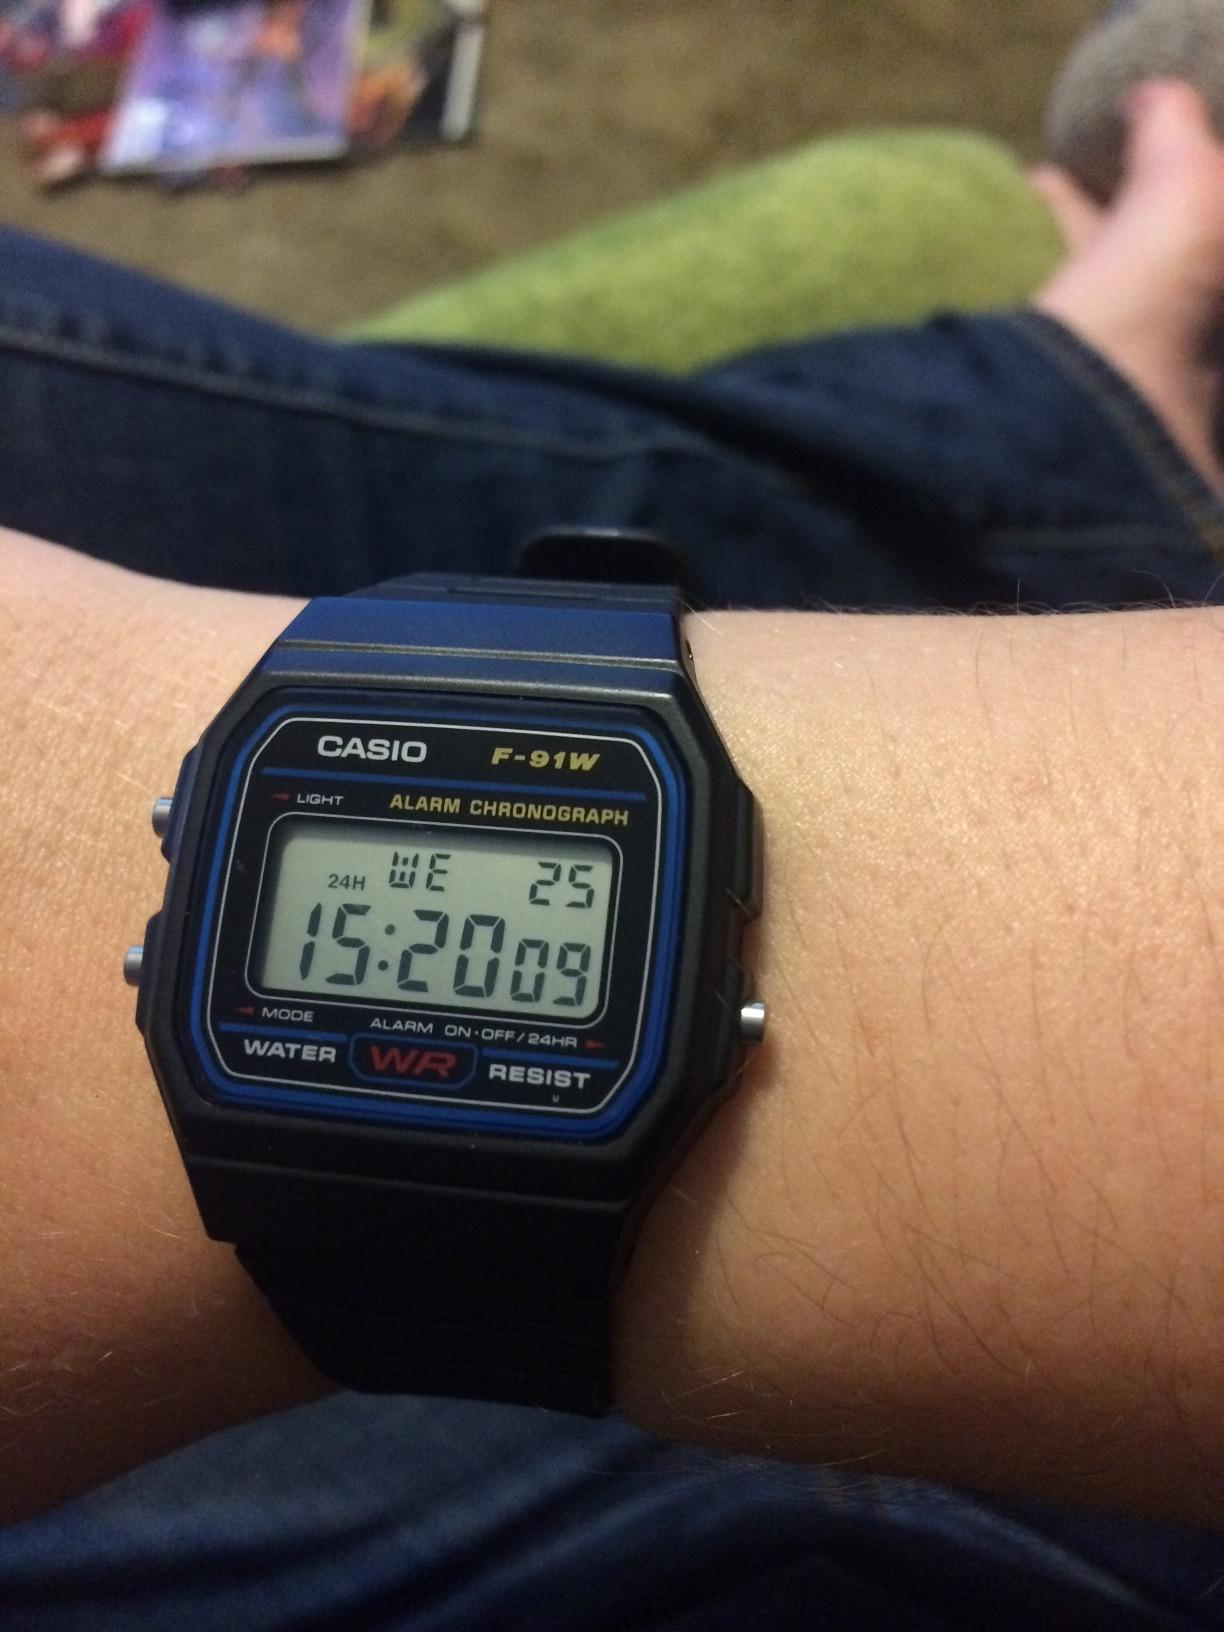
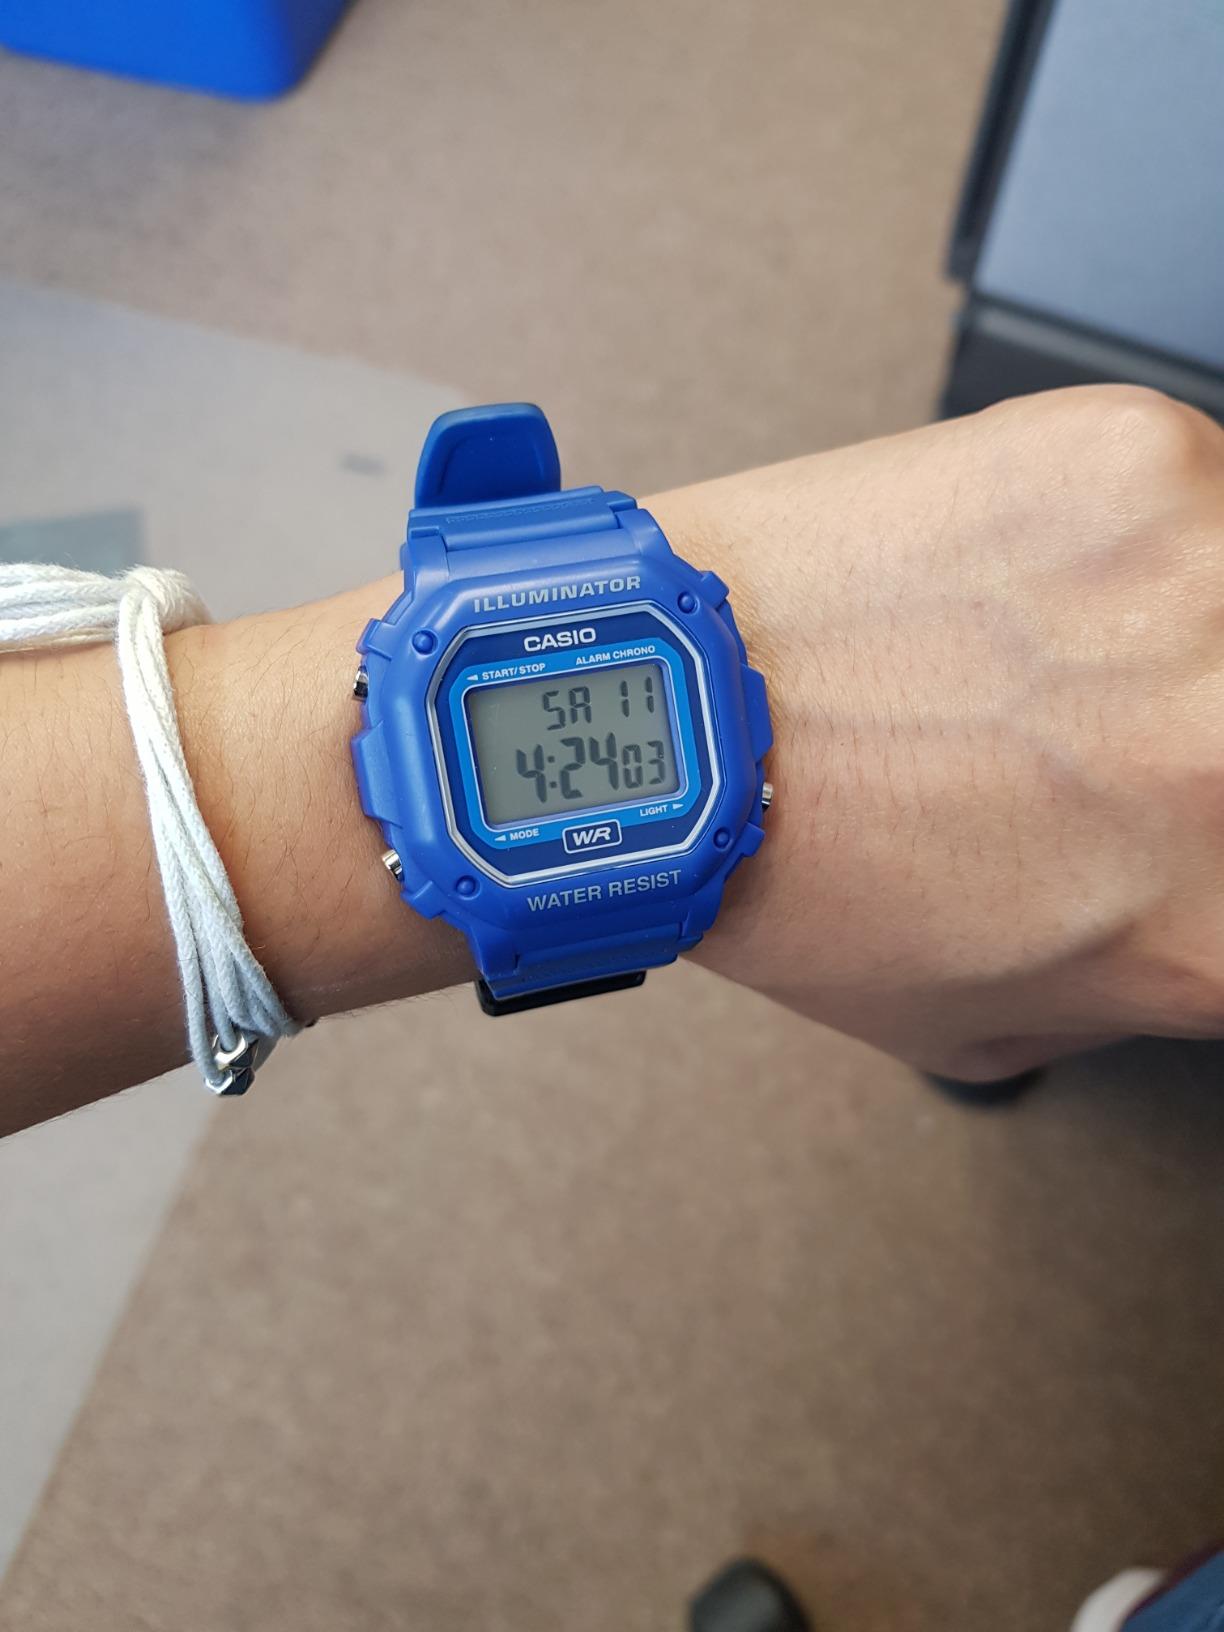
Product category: accessories_watch
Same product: no